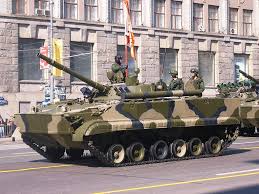
Label: BMD